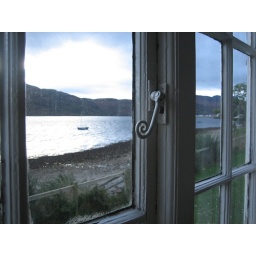
Looking out of my bedroom window in Skiba onto Loch Broom on the last evening